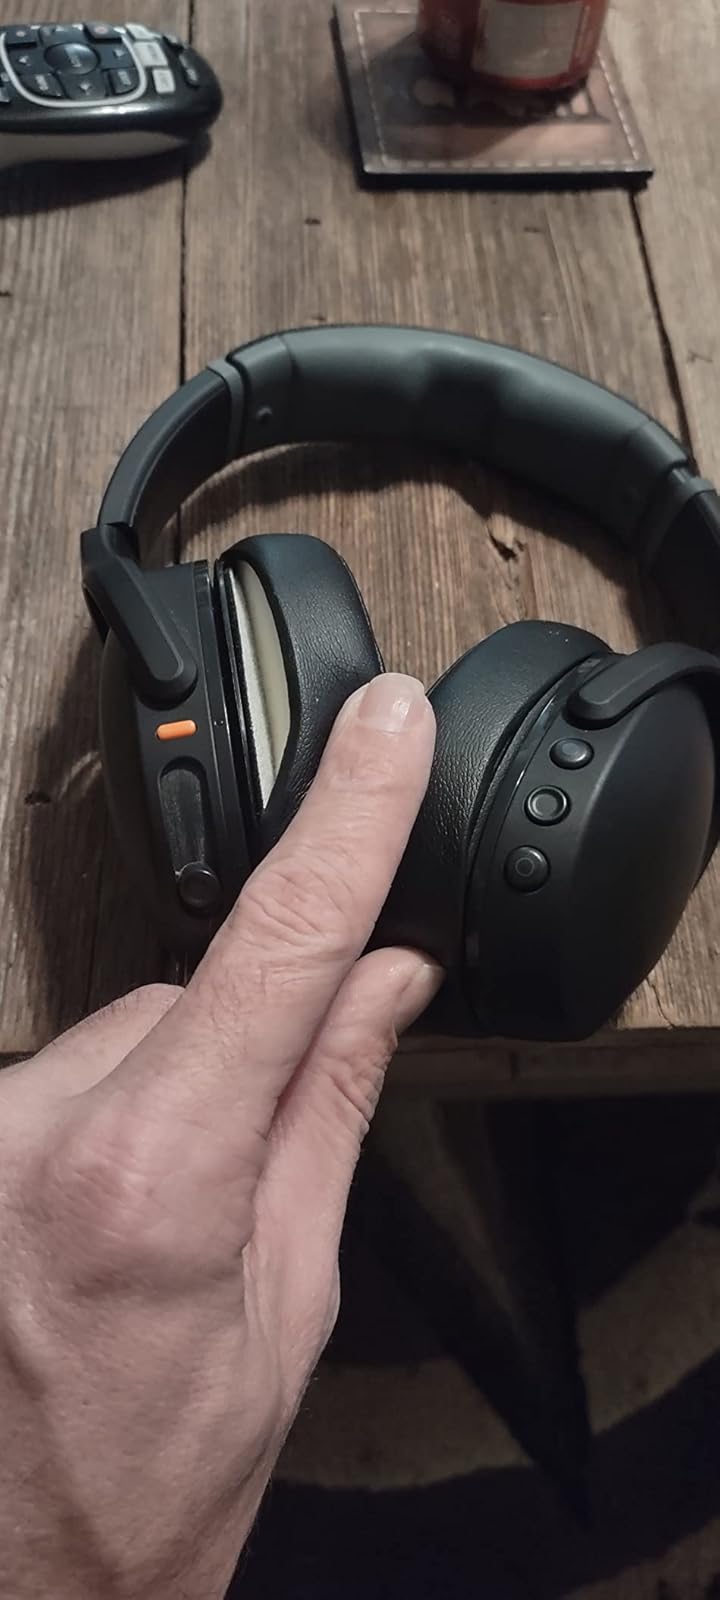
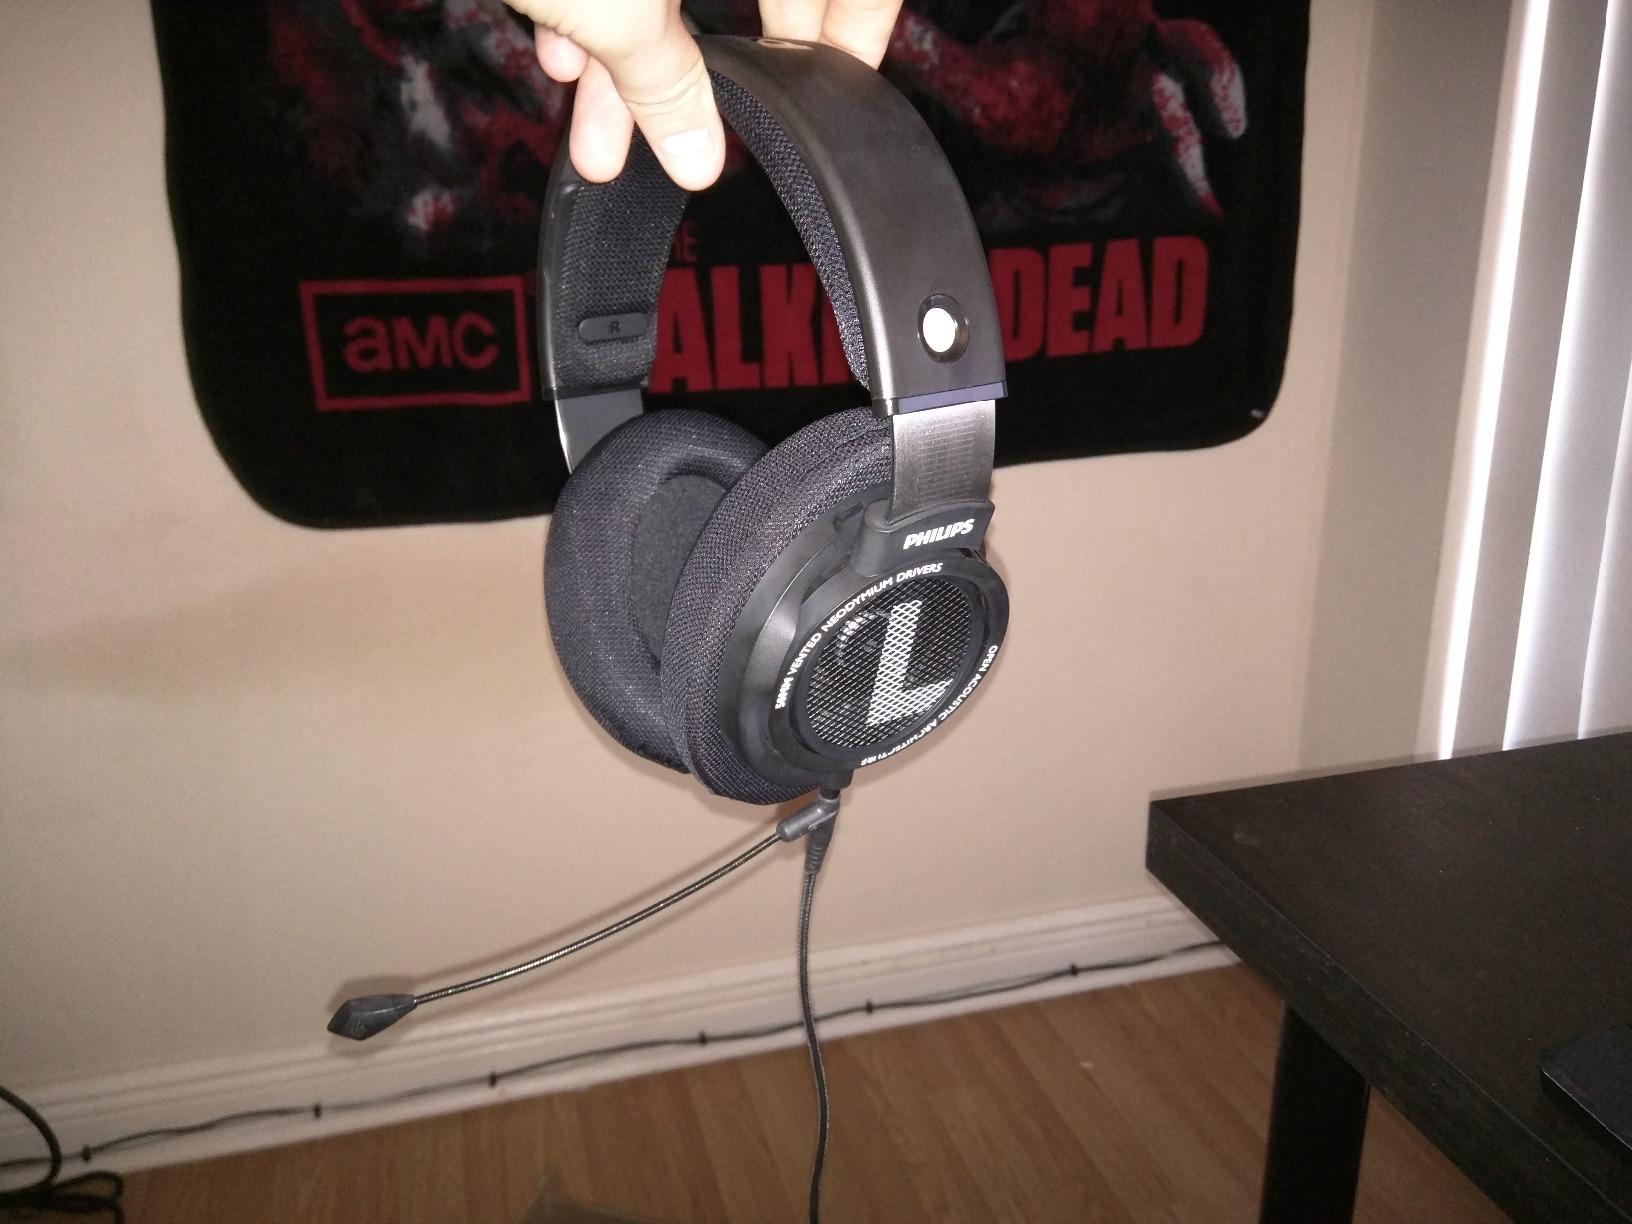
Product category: headphones
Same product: no